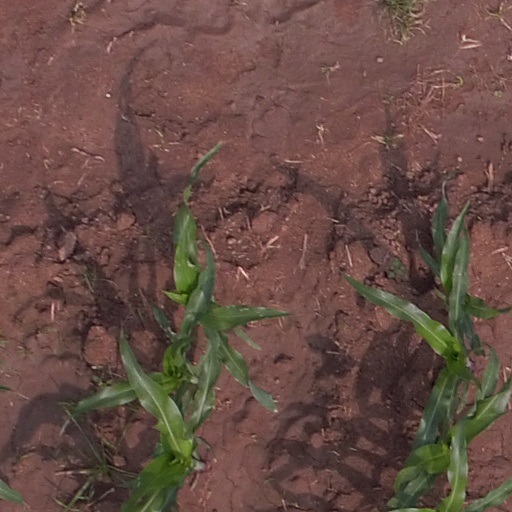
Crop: maize; corn